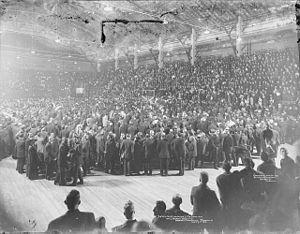
Le Mutual Street Arena, connue à l'origine sous le nom d'Arena Gardens ou simplement The Arena, est une patinoire de hockey sur glace situé sur Mutual Street au sud de Dundas Street dans le Garden District de Toronto, dans la province de l'Ontario au Canada. De 1912 à 1931 et l'ouverture du Maple Leaf Gardens, il s'agit du principal site de hockey sur glace de Toronto, hébergeant des équipes de l'Association nationale de hockey, de la Ligue nationale de hockey, de l'Association de hockey de l'Ontario et de la Ligue internationale de hockey. C'est la première patinoire des Maple Leafs de Toronto qui y ont évolué sous différents noms durant leurs quatorze premières saisons. L'Arena Gardens est la troisième patinoire du Canada à disposer d'une surface artificielle et la seule de l'est du pays durant les onze années qui suivent son ouverture. En 1923, les premières rencontres de hockey sur glace radiodiffusées y sont retransmises depuis.